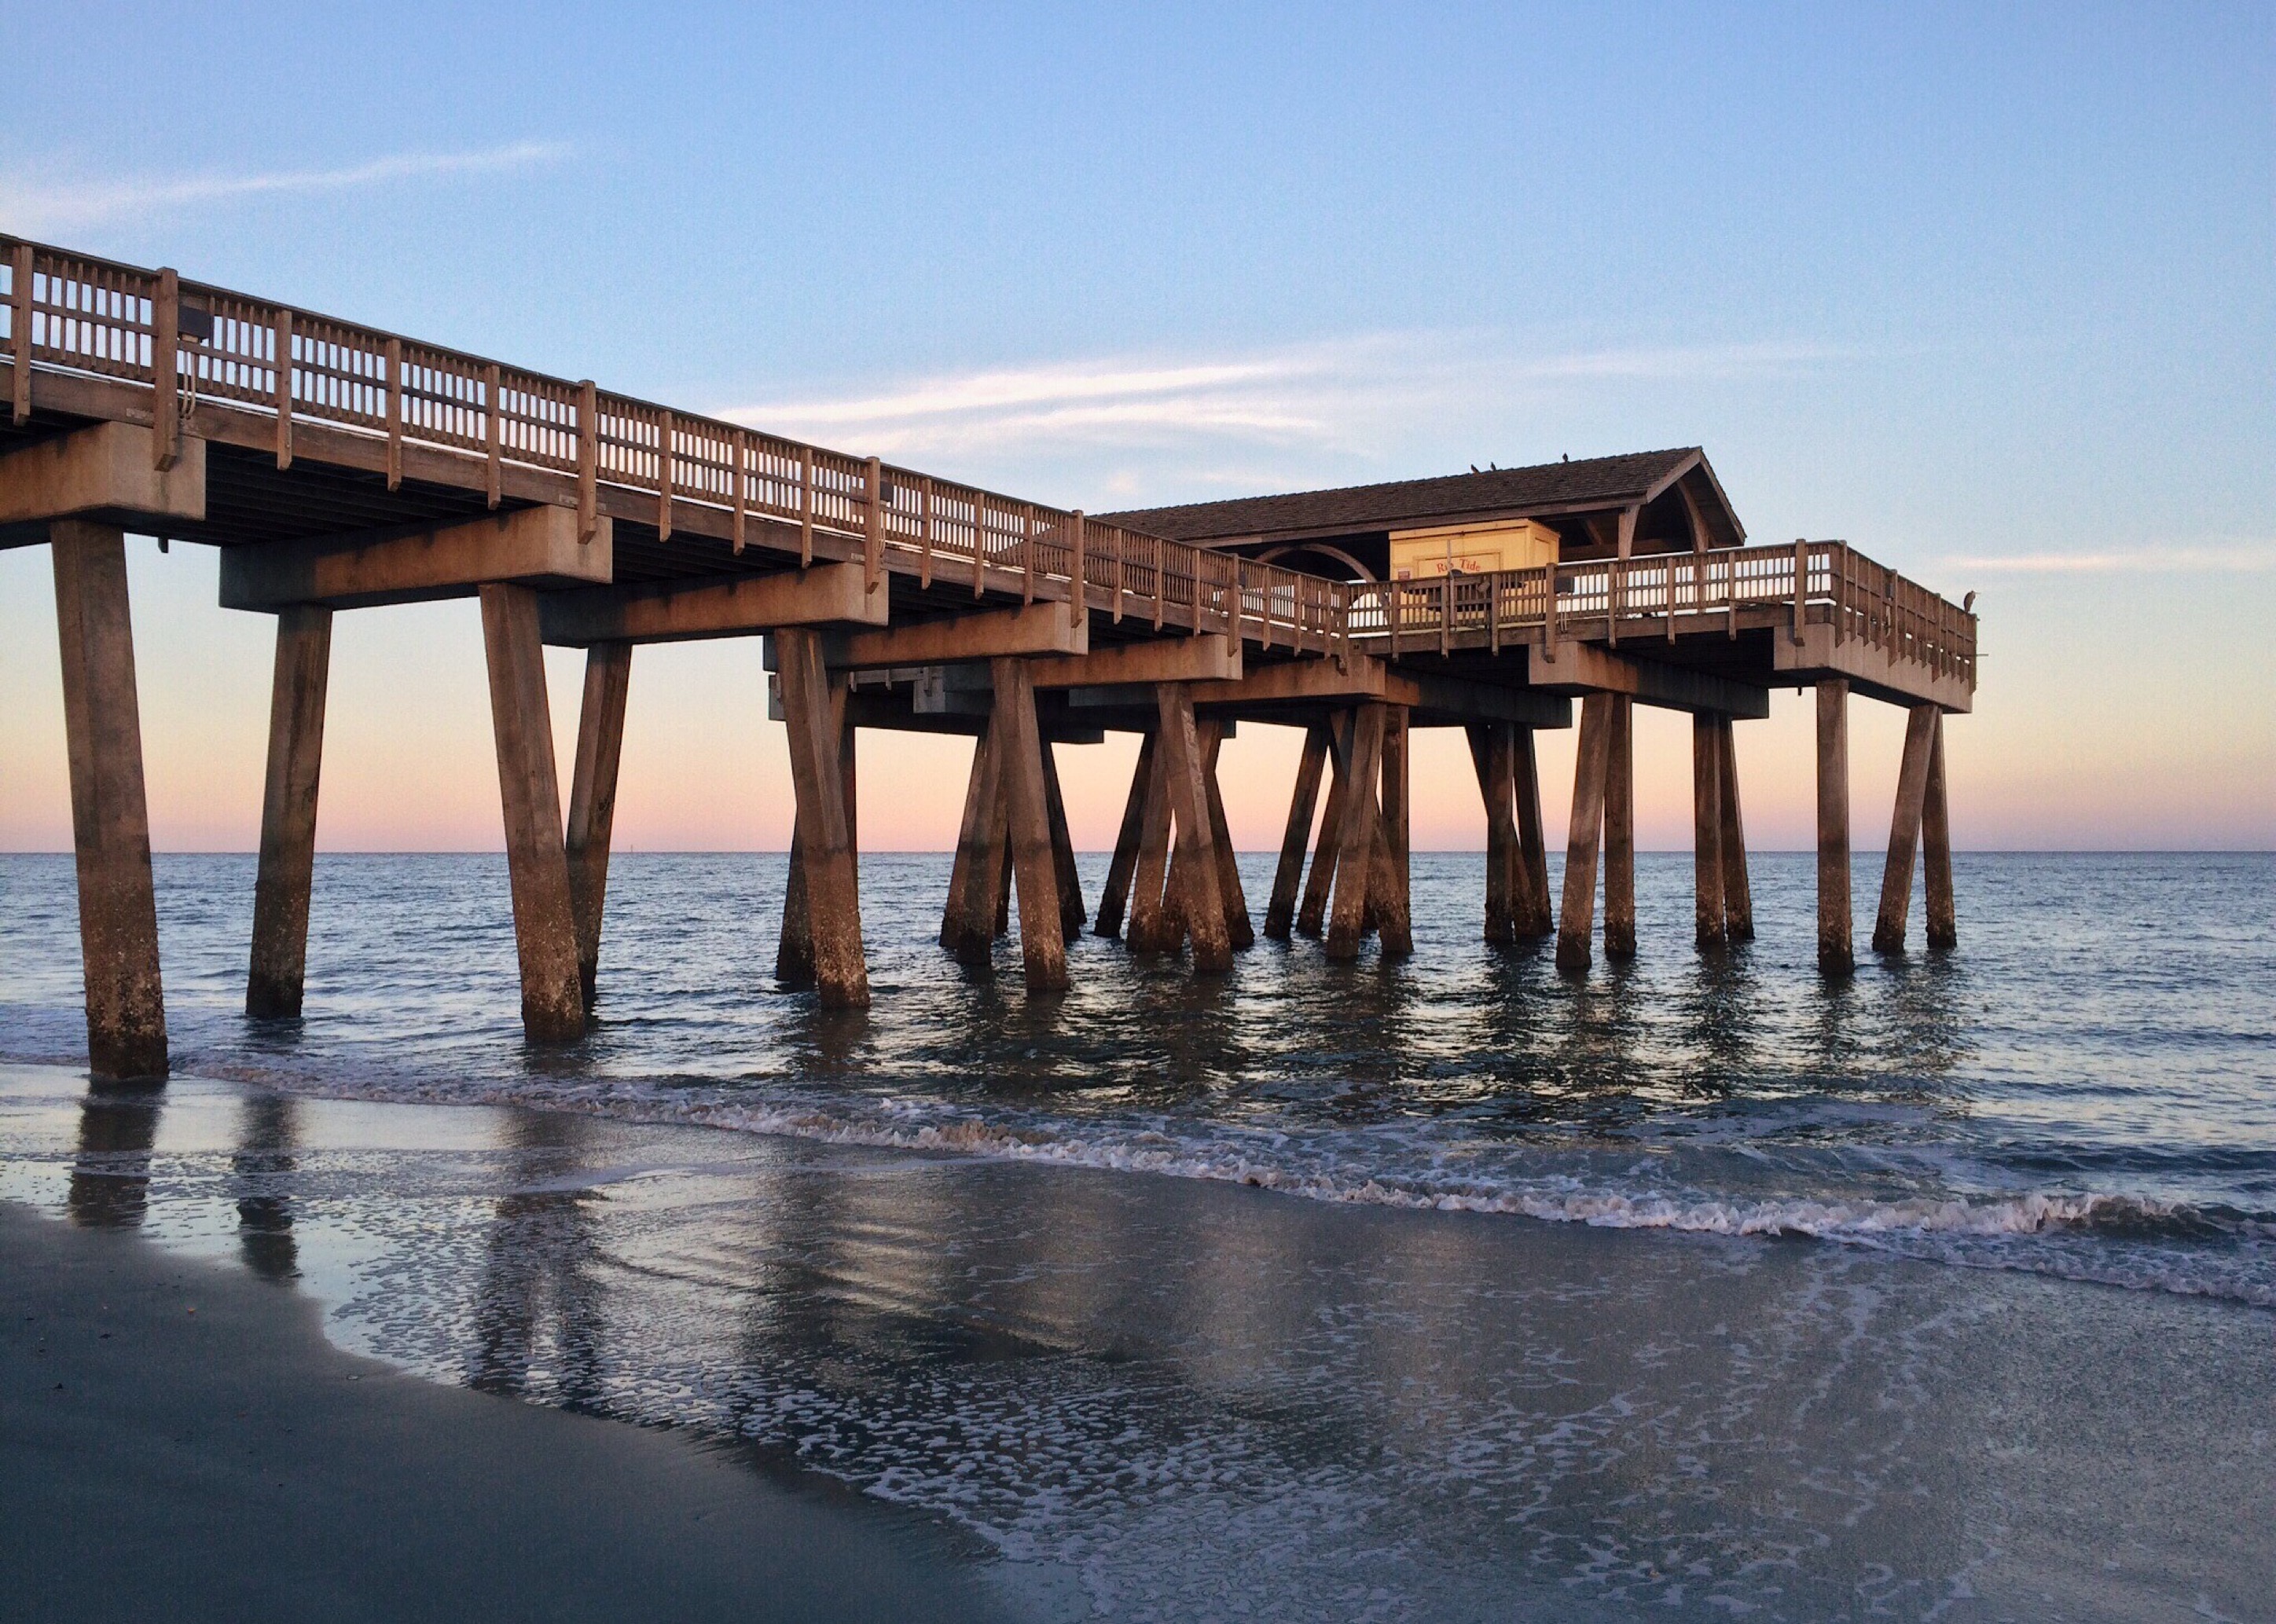
beach, sea, coast, water, ocean, boardwalk, bridge, pier, walkway, georgia, nonbuilding structure, pier beach, coast tybee island